Joseph II, Holy Roman Emperor

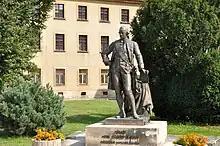
Statue of Josef II. in Josefov, Czech Republic

In Lombardy (in northern Italy), the cautious reforms of Maria Theresa enjoyed support from local reformers. Joseph II, however, by creating a powerful imperial officialdom directed from Vienna, undercut the dominant position of the Milanese principate and the traditions of jurisdiction and administration. In the place of provincial autonomy, he established an unlimited centralism, which reduced Lombardy politically and economically to a fringe area of the Empire. As a reaction to these radical changes, the middle-class reformers shifted away from cooperation to strong resistance. From this basis appeared the beginnings of the later Lombard liberalism.